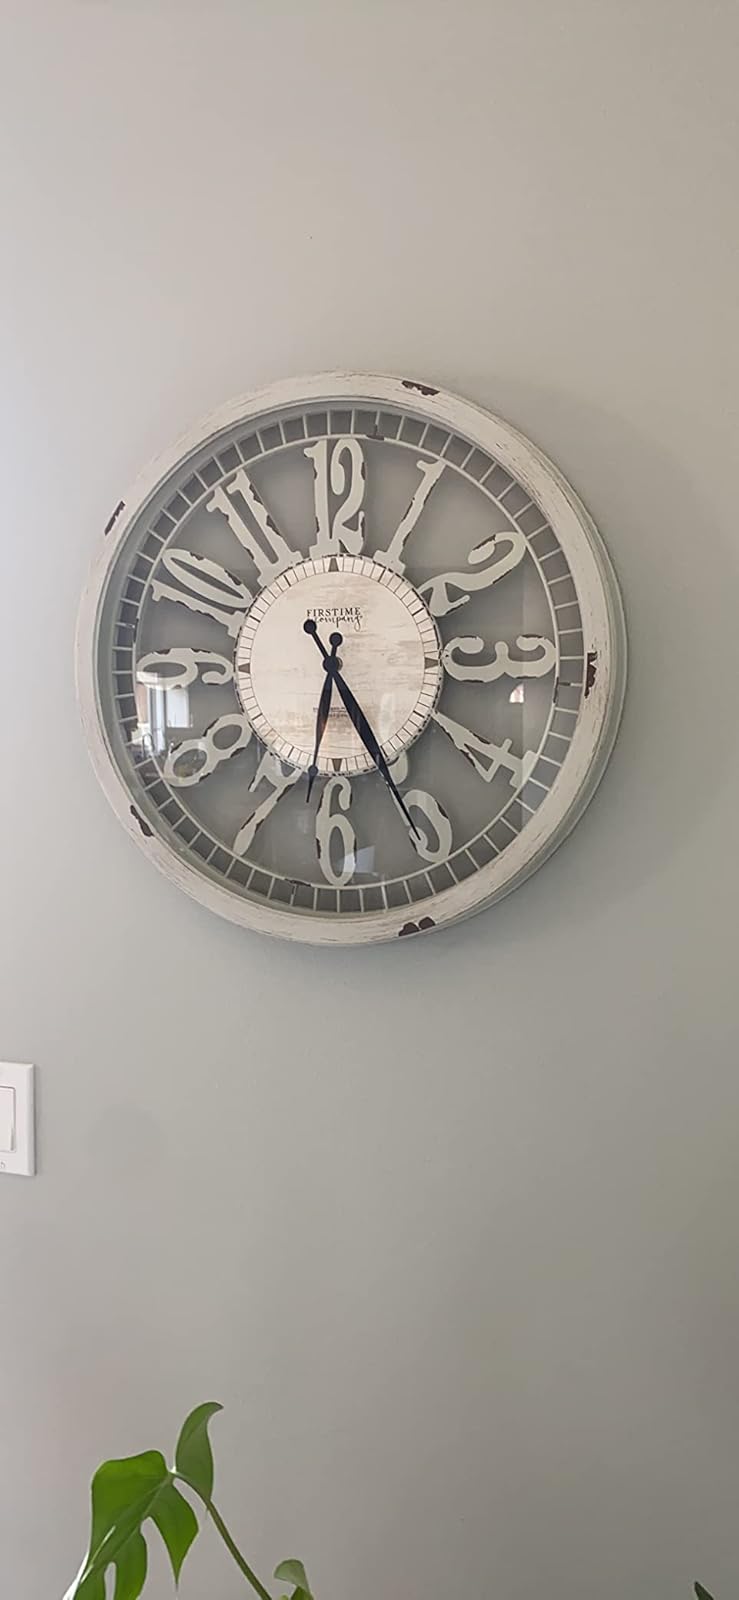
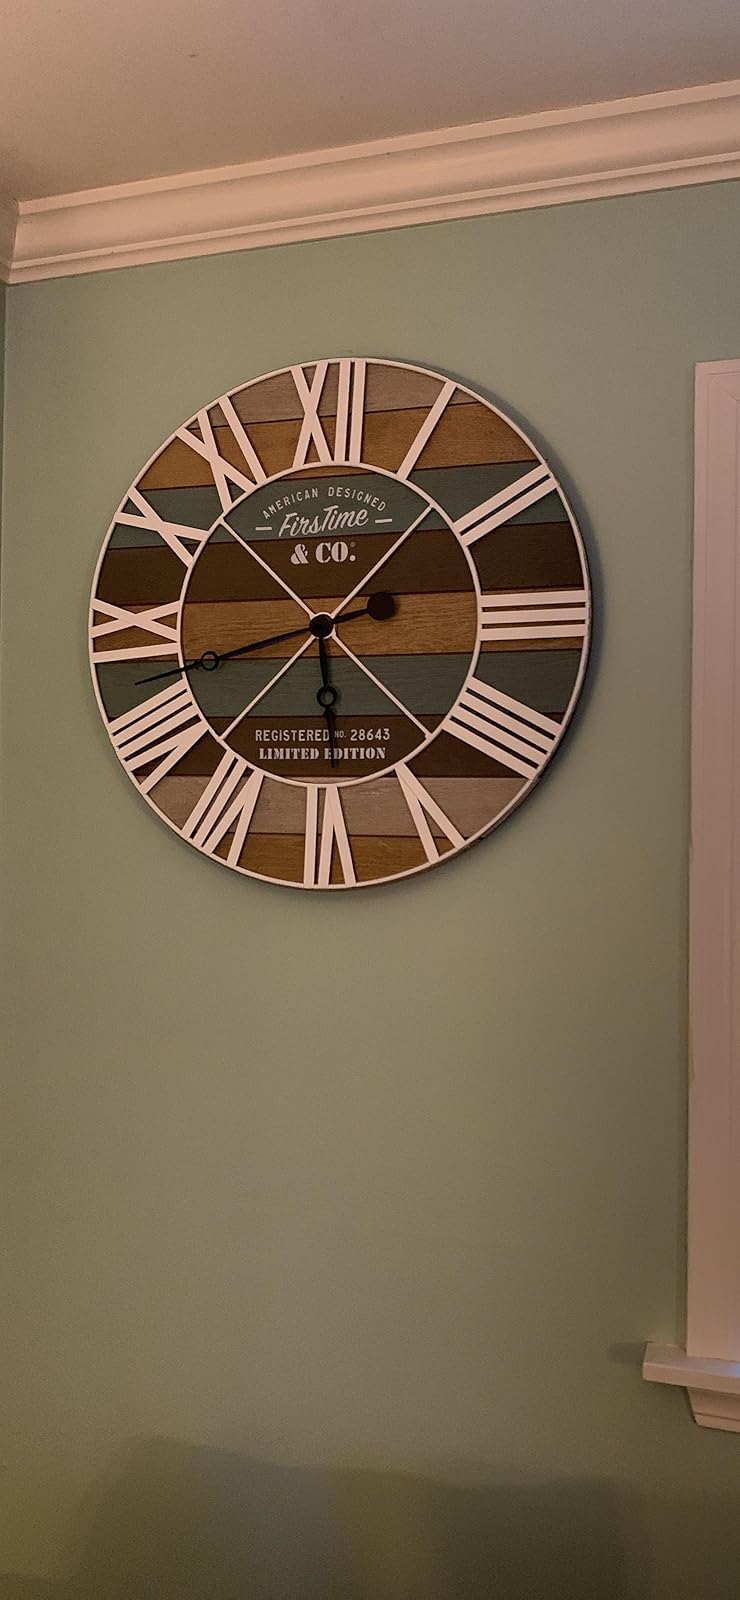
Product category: clock
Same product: no